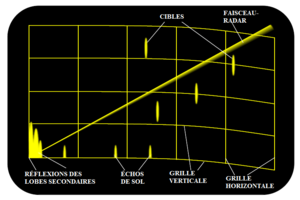
Affichage hauteur-élévation archaïque (RHI) sur écran cathodique (typique des années 1950 et 1970
Un radar de site est un appareil radar spécialisé dans la détermination de l'altitude d'une cible comme un avion ou un missile. Il balaie l'horizon verticalement avec un faisceau qui a une grande résolution verticale mais faible horizontalement pour trouver l'angle d'élévation, dit aussi de site d'où son nom, de celle-ci mais pas sa distance. Il est un complément au radar primaire qui lui balaie horizontalement pour trouver la distance et l'azimut.
Un affichage radar est un système électronique servant à présenter les données obtenues par un système radar à un opérateur. En effet, le faisceau émis est en partie retourné par des cibles. L'intensité la position et la vitesse de ces dernières sont analysés par le programme de réception qui les convertit en signal vidéo.